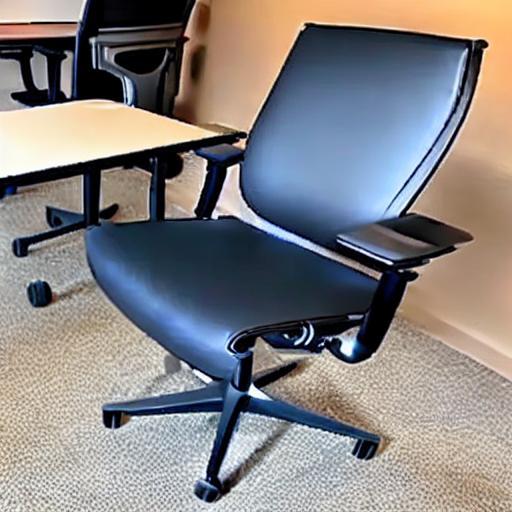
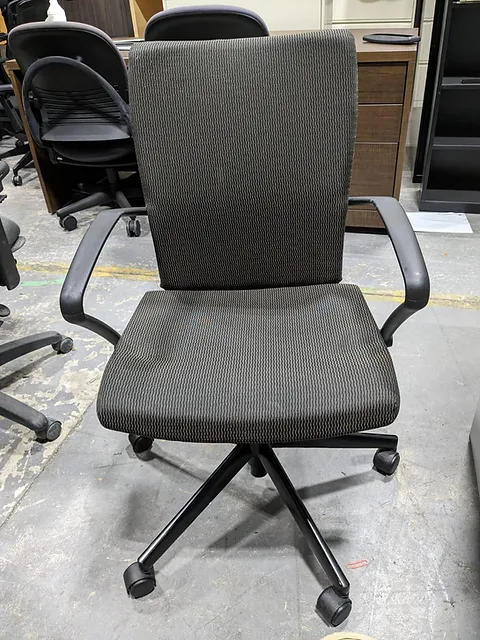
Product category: items_chair
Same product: no